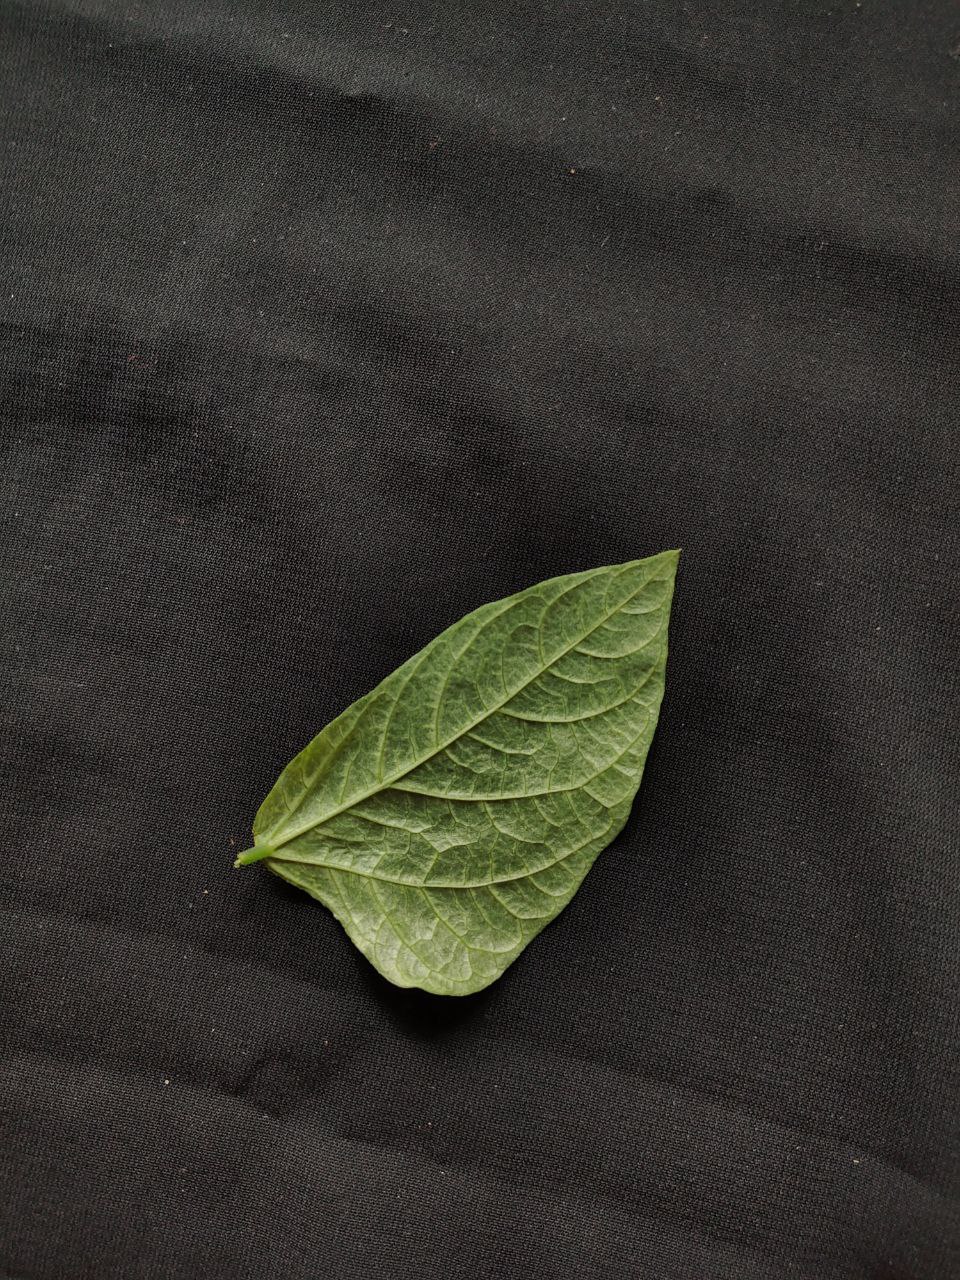
Crop: cowpea
Leaf condition: Mosaic Virus